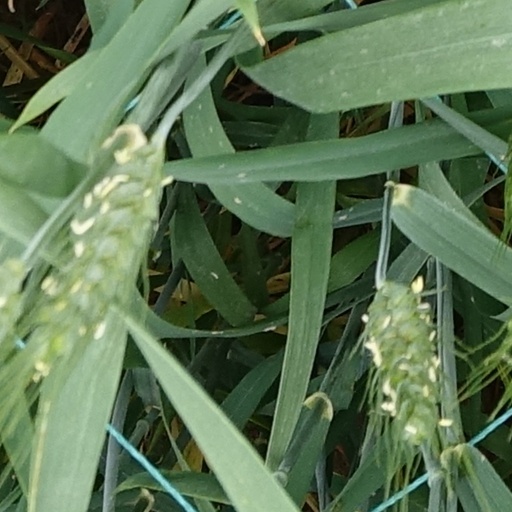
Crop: wheat